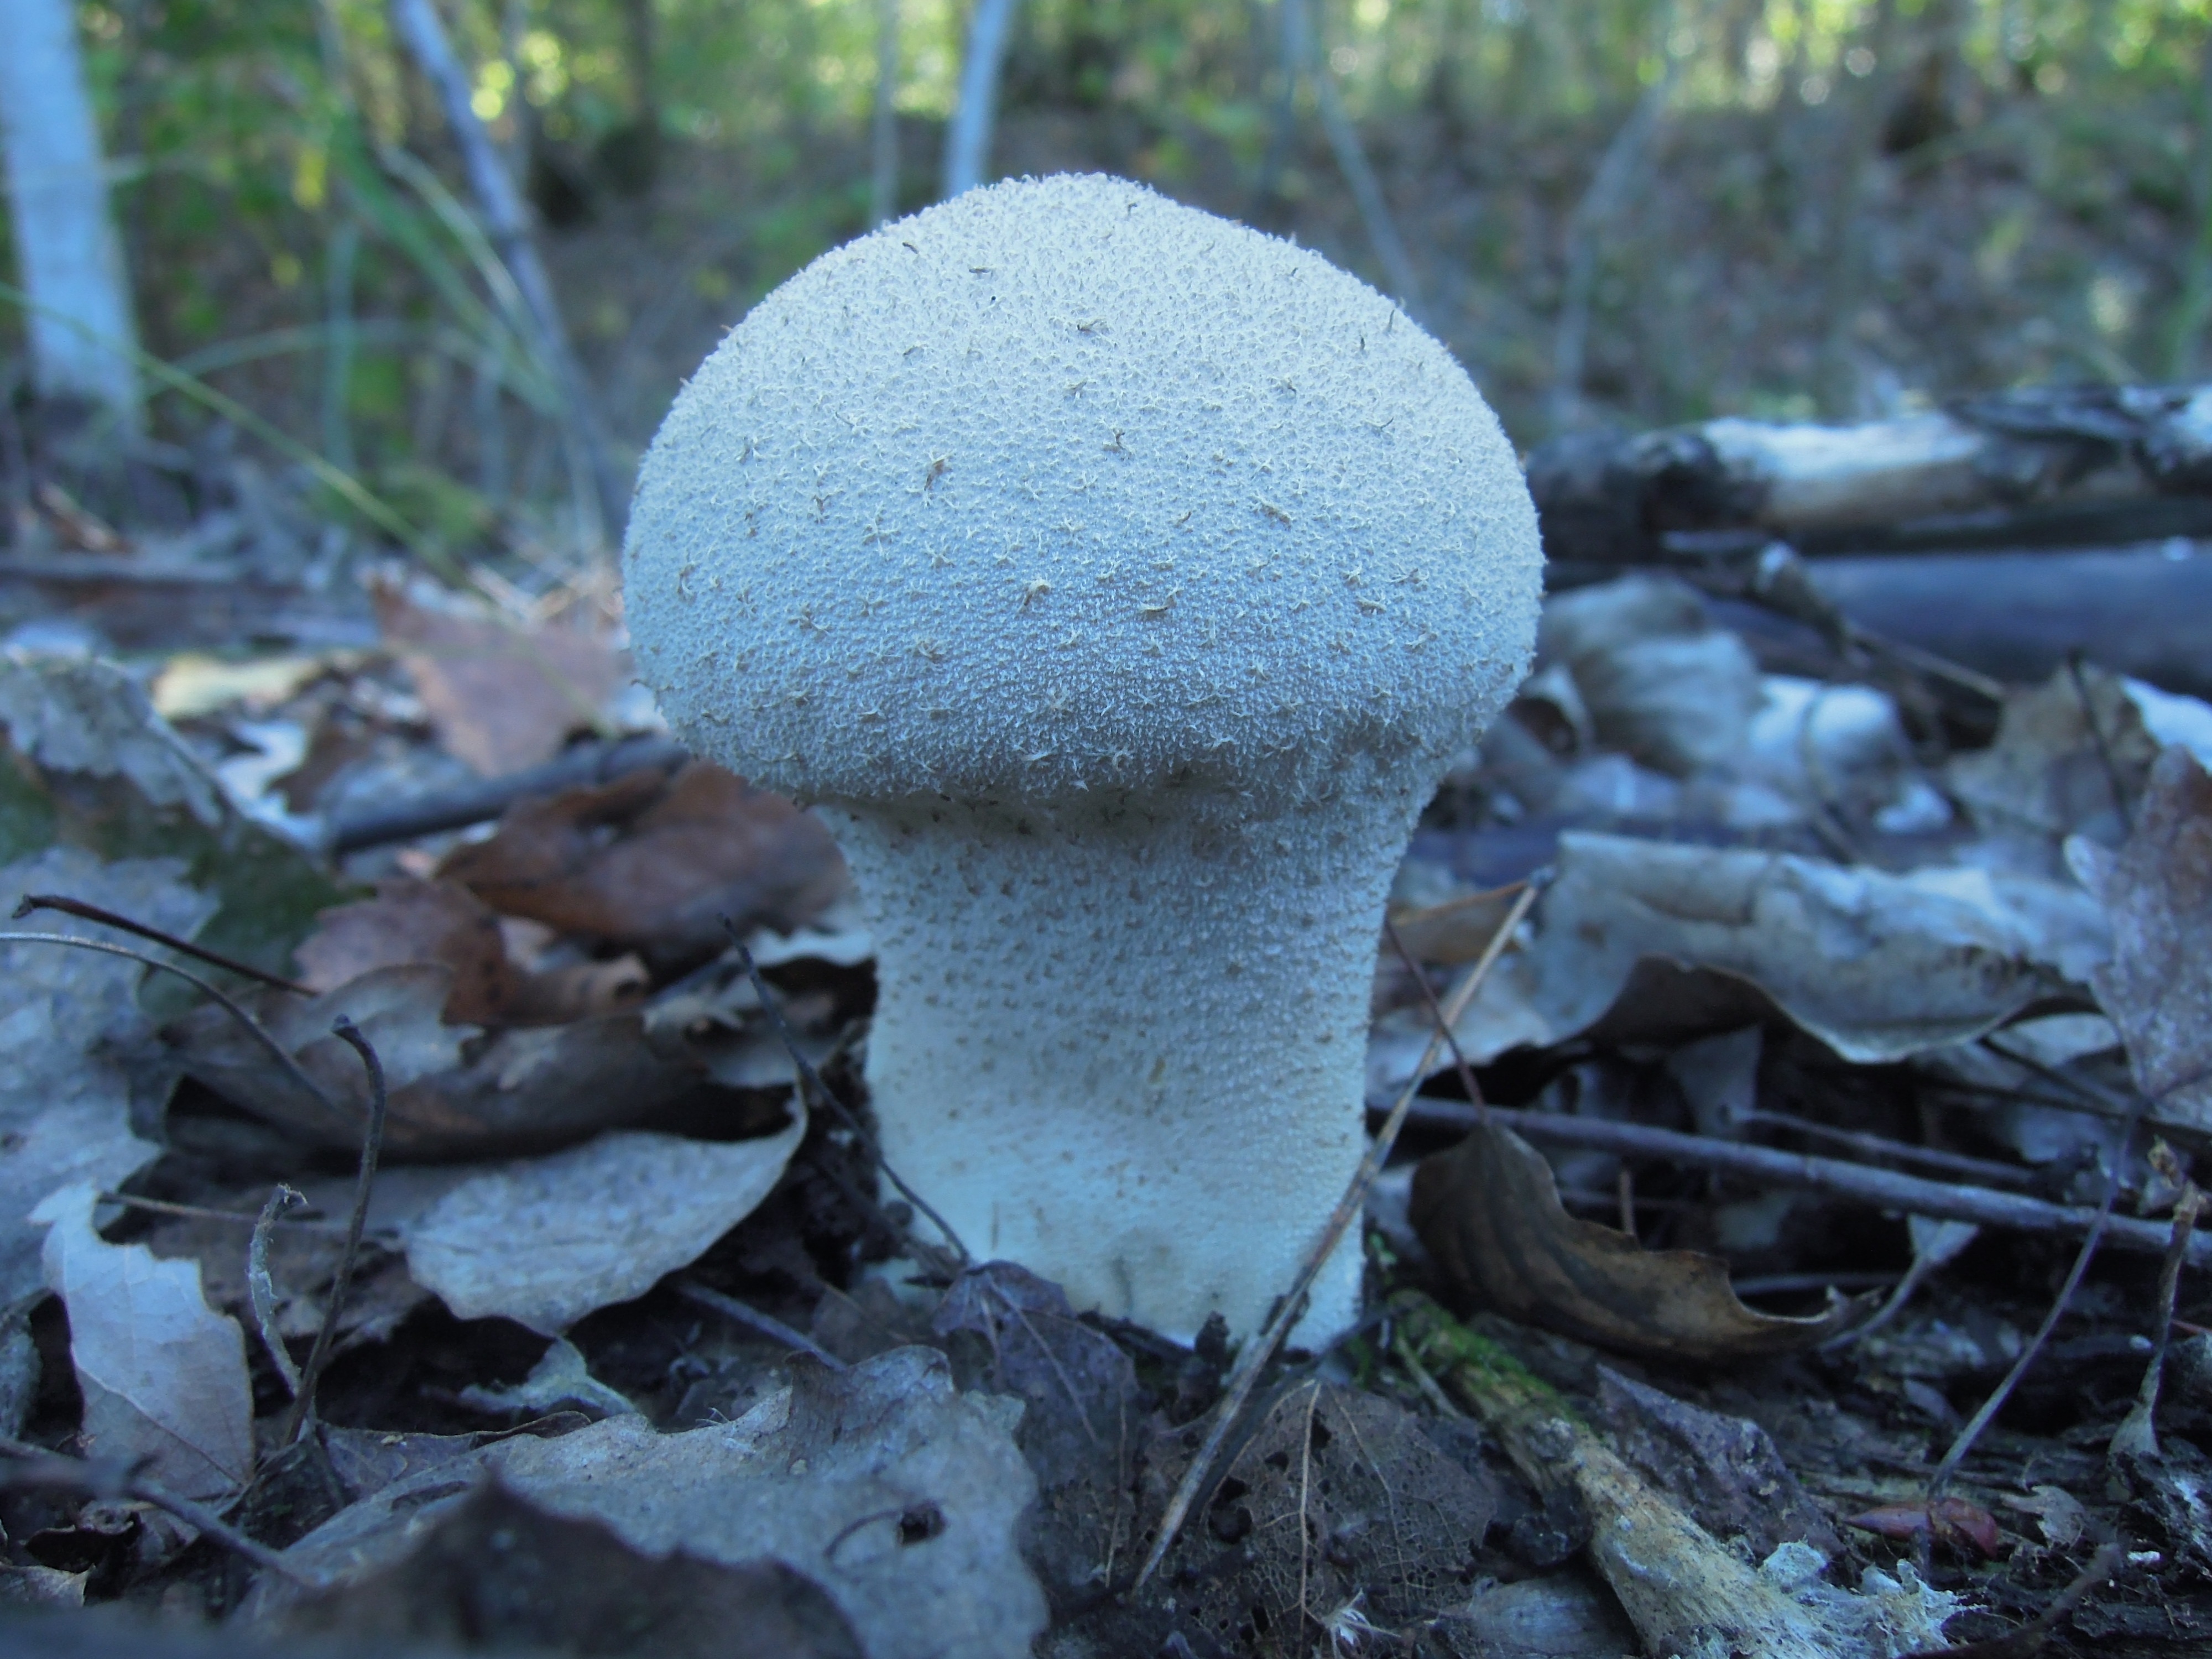
forest, autumn, soil, mushroom, fungus, woodland, habitat, bolete, oyster mushroom, rain cover, agaricomycetes, agaricaceae, penny bun